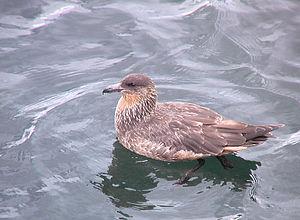
Le Labbe du Chili est une espèce d'oiseaux de mer appartenant à la famille des stercorariidés.
Punta Tombo est une réserve de faune sur la côte atlantique de la province de Chubut, en République argentine, et une des principales colonies continentales de reproduction du manchot de Magellan, située à 120 kilomètres au sud de l'embouchure du Río Chubut, où se trouvent les villes de Rawson et de Trelew.
Cabo Blanco est un cap d'Argentine situé sur la côte nord de la province de Santa Cruz en Patagonie, dans le département de Deseado.